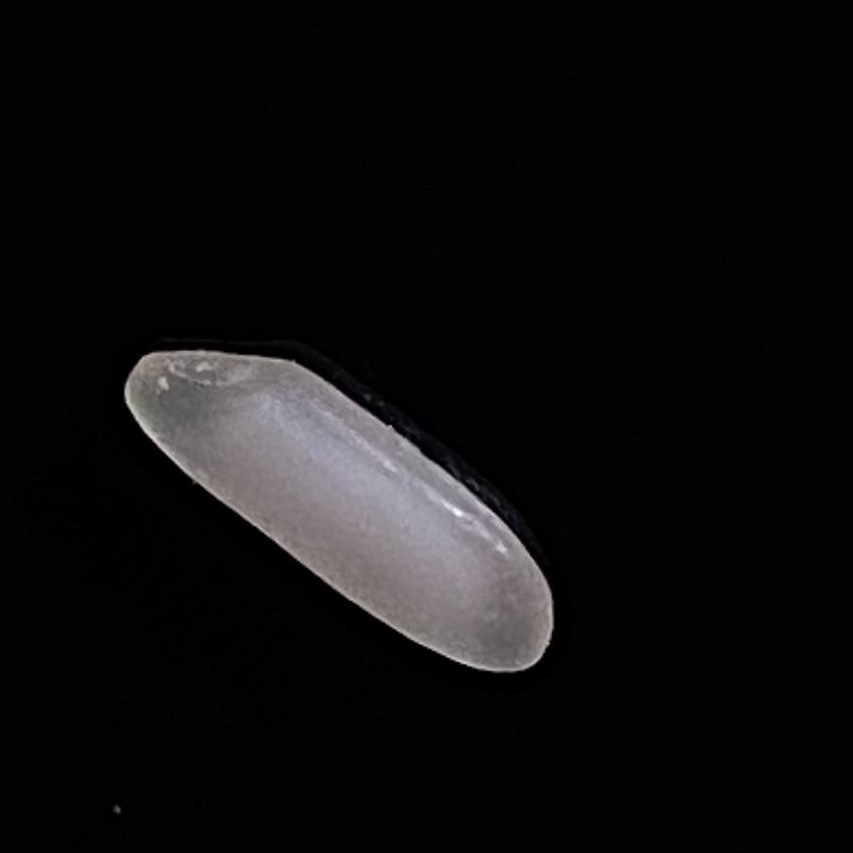
Rice variety: BR29